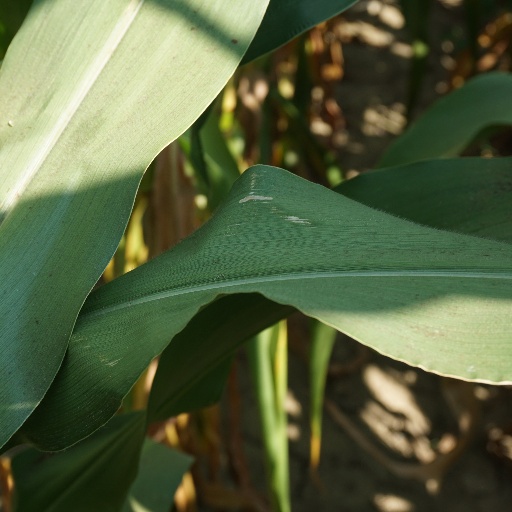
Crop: maize; corn